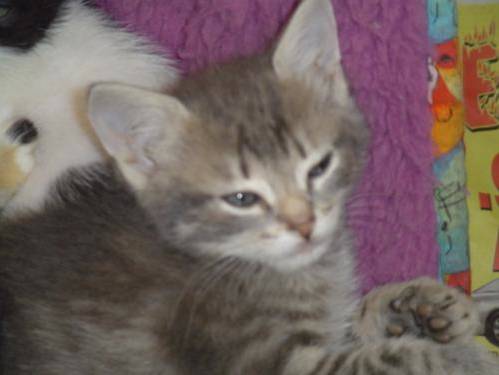
Label: cat